The Suffering (video game)

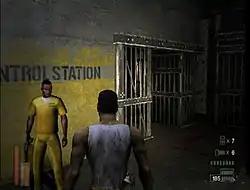
Basic gameplay in "The Suffering" showing the HUD in third-person mode. Torque's health and insanity meter are on the bottom left. On the bottom right are, from top to bottom, his Xombium bottles, flashlight batteries, projectile weapon count, and ammo count.

As Torque kills enemies during the game, an on-screen meter called his "Insanity meter" begins to fill. Once it is full, it begins to flash, and at this point, Torque can transform into a monster. In this form, Torque can tear enemies apart and can perform several powerful attacks. The more enemies Torque kills whilst in this form, the more powerful the monster becomes and the more combo moves become available. However, when in this form, Torque's health automatically depletes, and if he doesn't change back to his human form prior to his health meter fully depleting, he will die.